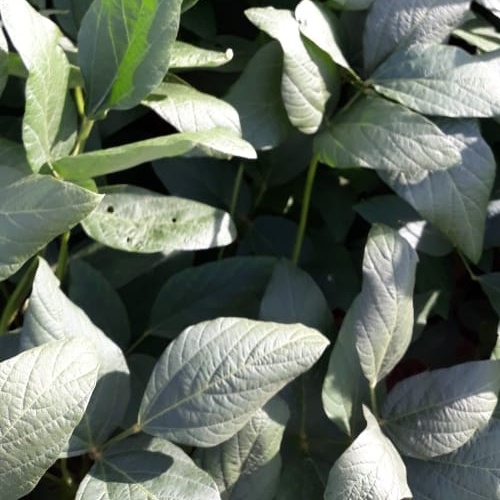
Label: Diabrotica_speciosa